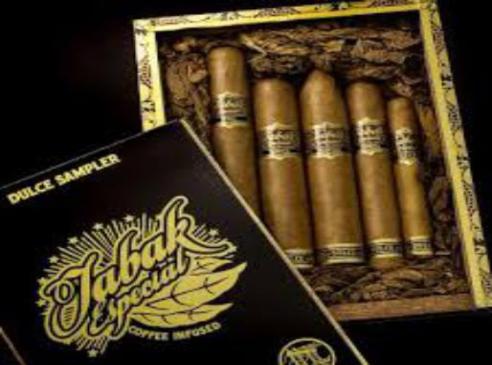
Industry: Necessities